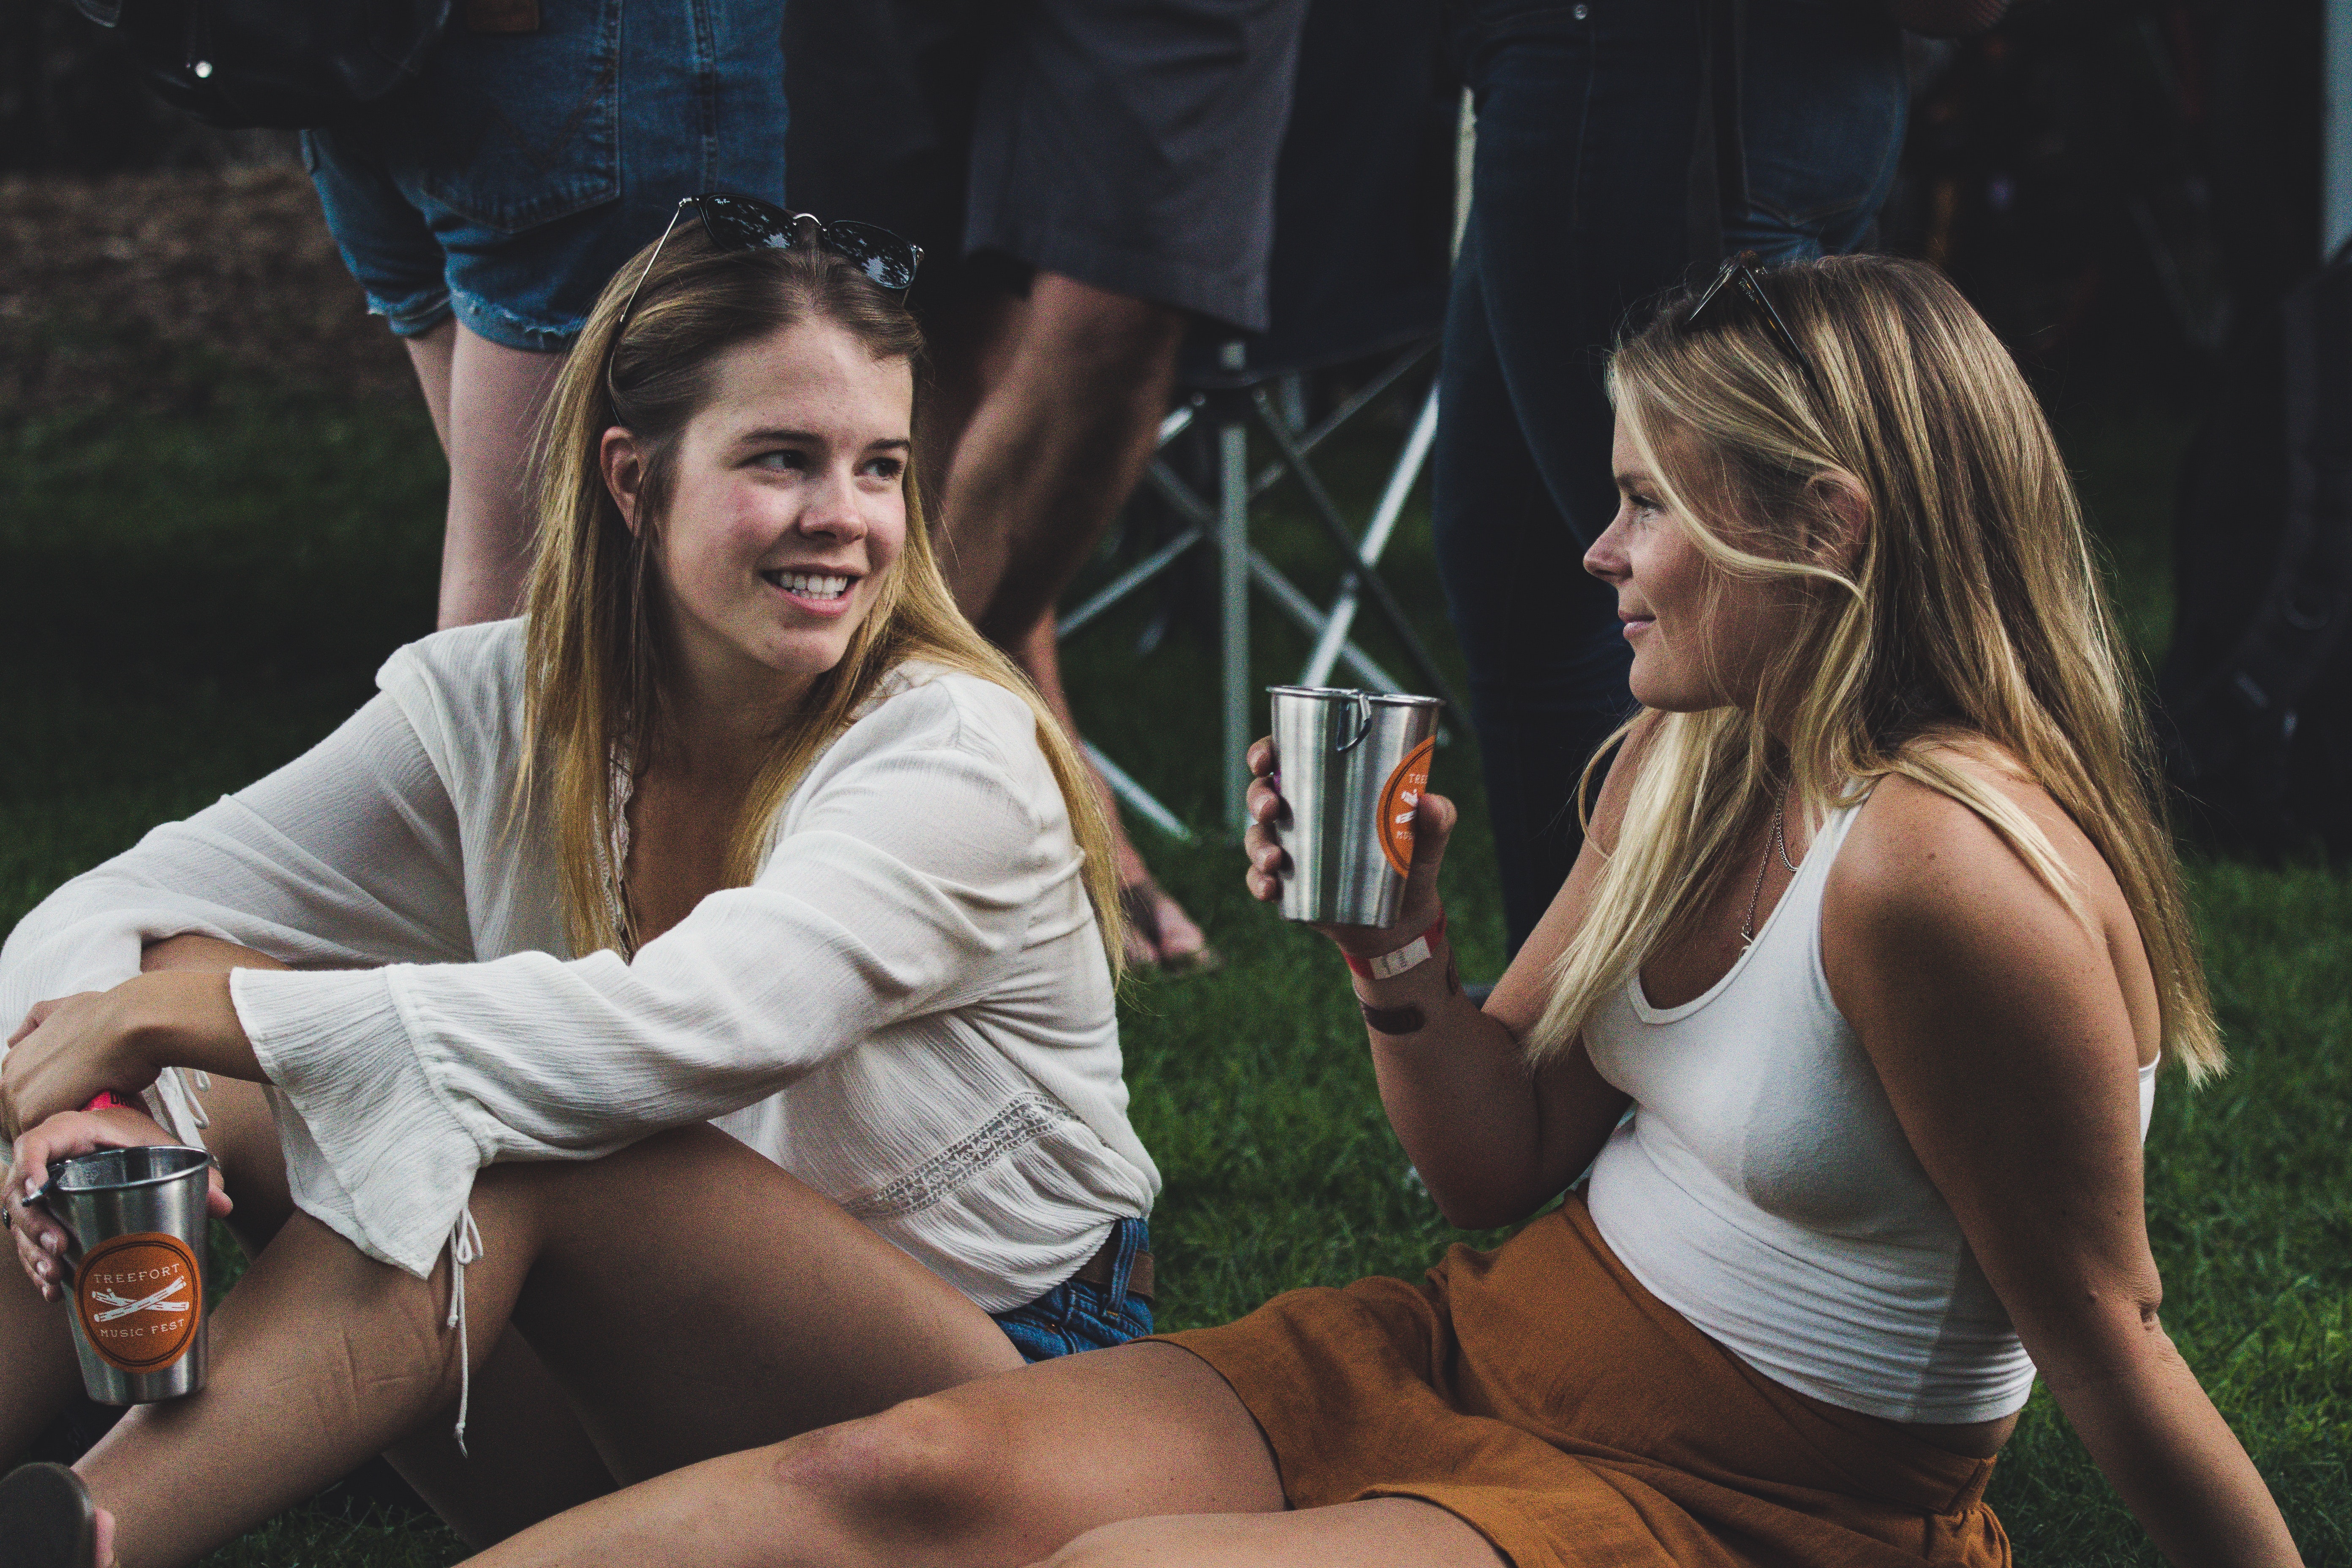
blond, fun, leg, human body, thigh, grass, muscle, photography, sitting, shorts, leisure, brown hair, human leg, chest, trunk, abdomen, flash photography, style